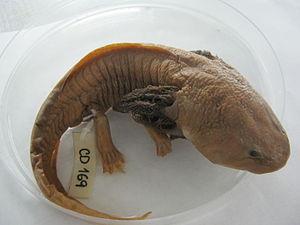
L’Axolotl, Ambystoma mexicanum, est une espèce de salamandre néoténique faisant partie de l'ordre des urodèles et de la famille des Ambystomatidae.